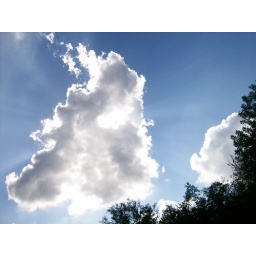
sky above my house